Aaron Brewer (long snapper)

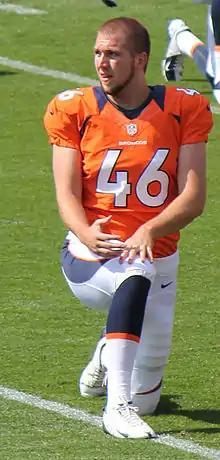
Brewer with the Denver Broncos in 2012

Aaron Brewer (born July 5, 1990) is an American professional football long snapper for the Arizona Cardinals of the National Football League (NFL). Brewer signed with the Denver Broncos as an undrafted free agent in 2012. He played college football for the San Diego State Aztecs.